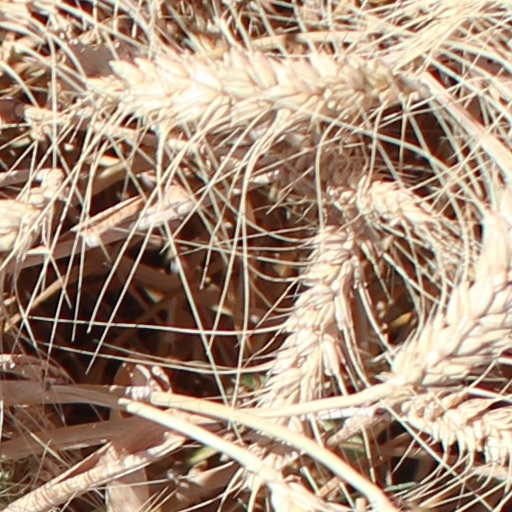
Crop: wheat